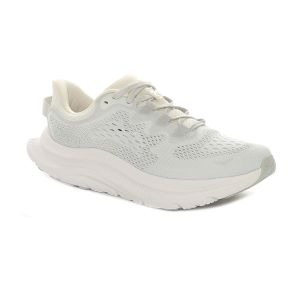
Hoka Scarpa da Running Donna  Kawana 2 Grigio
Prezzo: 140,00 €